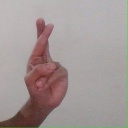
अक्षर: र